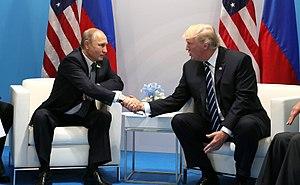
Les relations entre les États-Unis et la Russie sont les héritières des relations entre les États-Unis et l'URSS à compter de 1991, date de dissolution de l'URSS. Après une période de relative normalisation faisant suite à la Guerre froide, elles connaissent de nouvelles tensions palpables à partir de 2013 avec la guerre en Syrie puis la crise ukrainienne suivie de la guerre du Donbass. Malgré l'élaboration de plusieurs traités sur la réduction des armes nucléaires puis du New START, les relations entre les deux pays sont caractérisées par un climat de défiance et d'inquiétudes concernant leurs politiques militaires réciproques, à tel point que depuis 2016 l'expression Nouvelle guerre froide est utilisée en février 2016 par le Premier ministre russe Dmitri Medvedev.